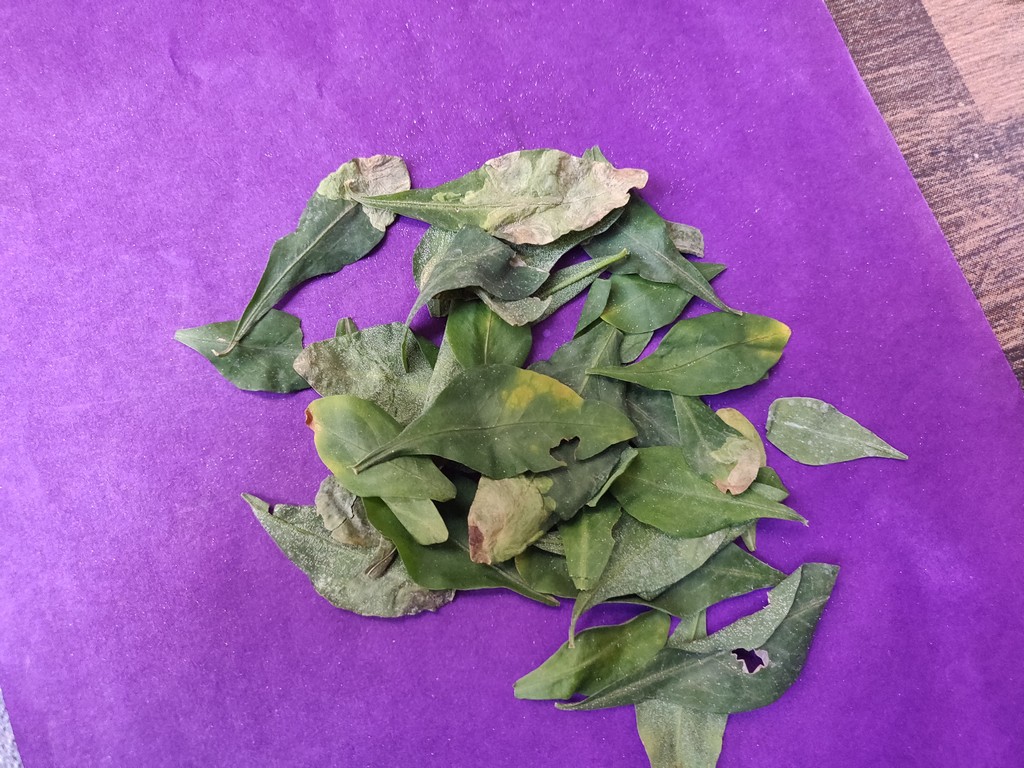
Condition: Unhealthy
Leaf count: multiple
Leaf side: unknown